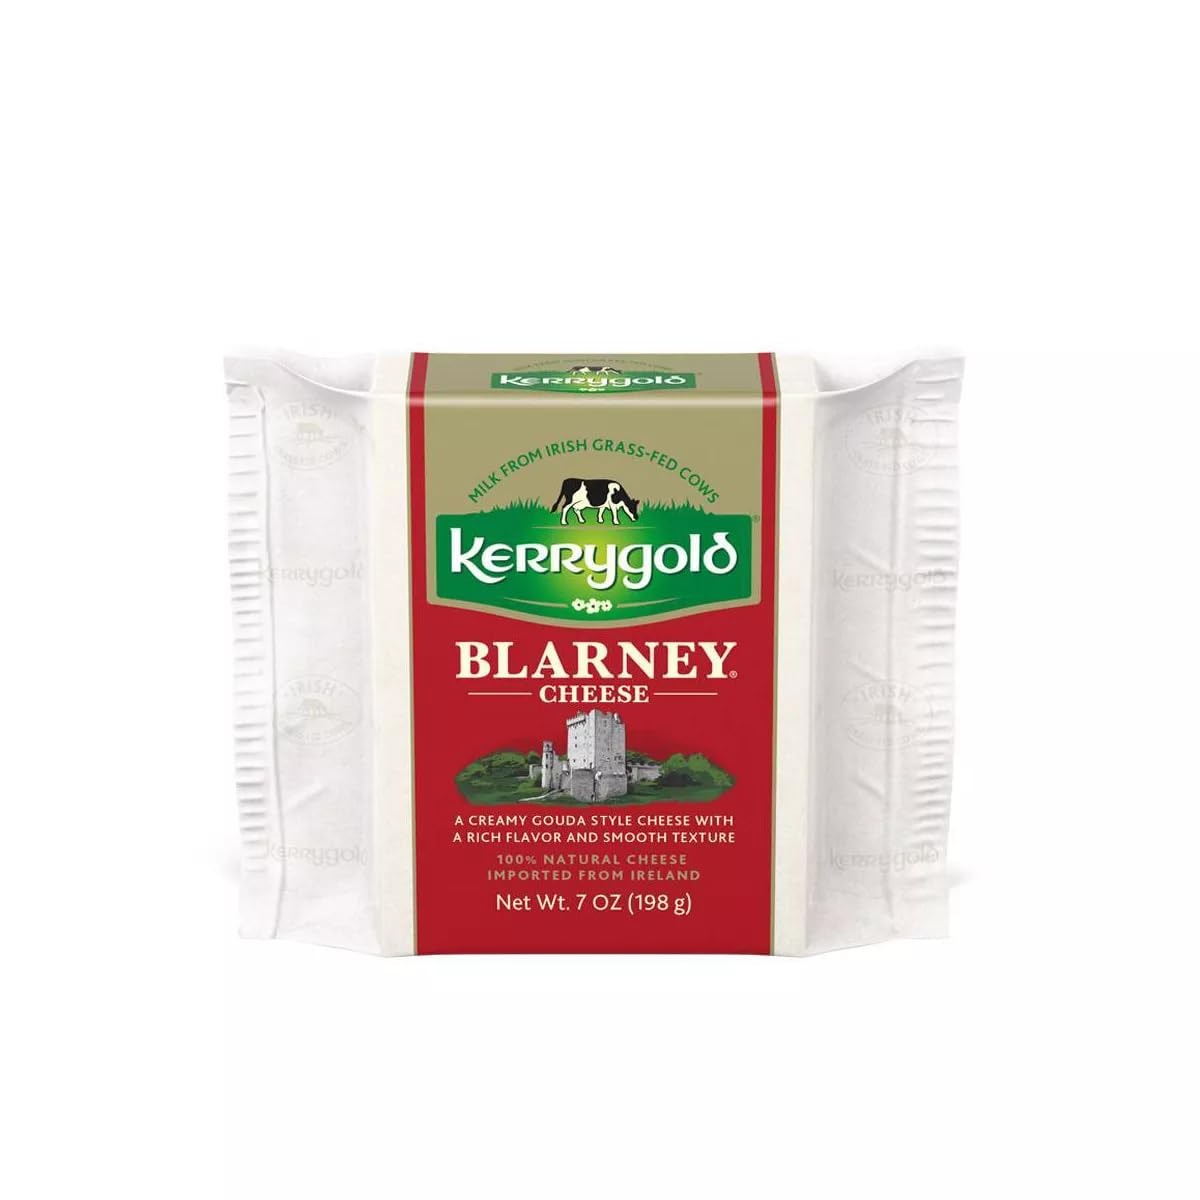
Item Name: Kerrygold Blanery Castle Cheese, 7 Ounce - 24 per case.
Value: 168.0
Unit: Fl Oz

Price: 7.99